Timeline of reactions to the 2020 Hong Kong national security law (February 2021)

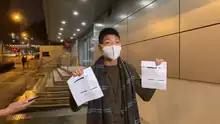
Owen Chow released on bail after being charged with rioting

The 55 pro-democracy primaries participants arrested in January 2021 were all required to report to the police station. Among them, Owen Chow stated on his Facebook page that he was charged with rioting for allegedly participating in storming of the Legislative Council on 1 July 2019, and was detained at the Tsing Yi Police Station. He was released on bail at night.